Carlos Vela

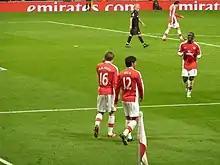
Vela (right) and former teammate Aaron Ramsey against Stoke City (5 December 2009)

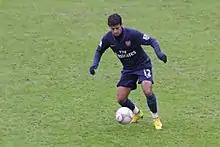
Vela playing for Arsenal (2010)

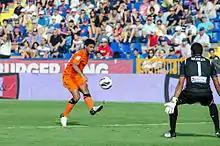
Vela shooting against Levante goalkeeper Gustavo Munúa (September 2012)

On 22 May 2008, Vela was granted a work permit that allowed him to play in England. Arsenal manager Arsène Wenger confirmed that Vela would be involved with the first team in the coming season and that he viewed Vela as a striker in Eduardo's mould.